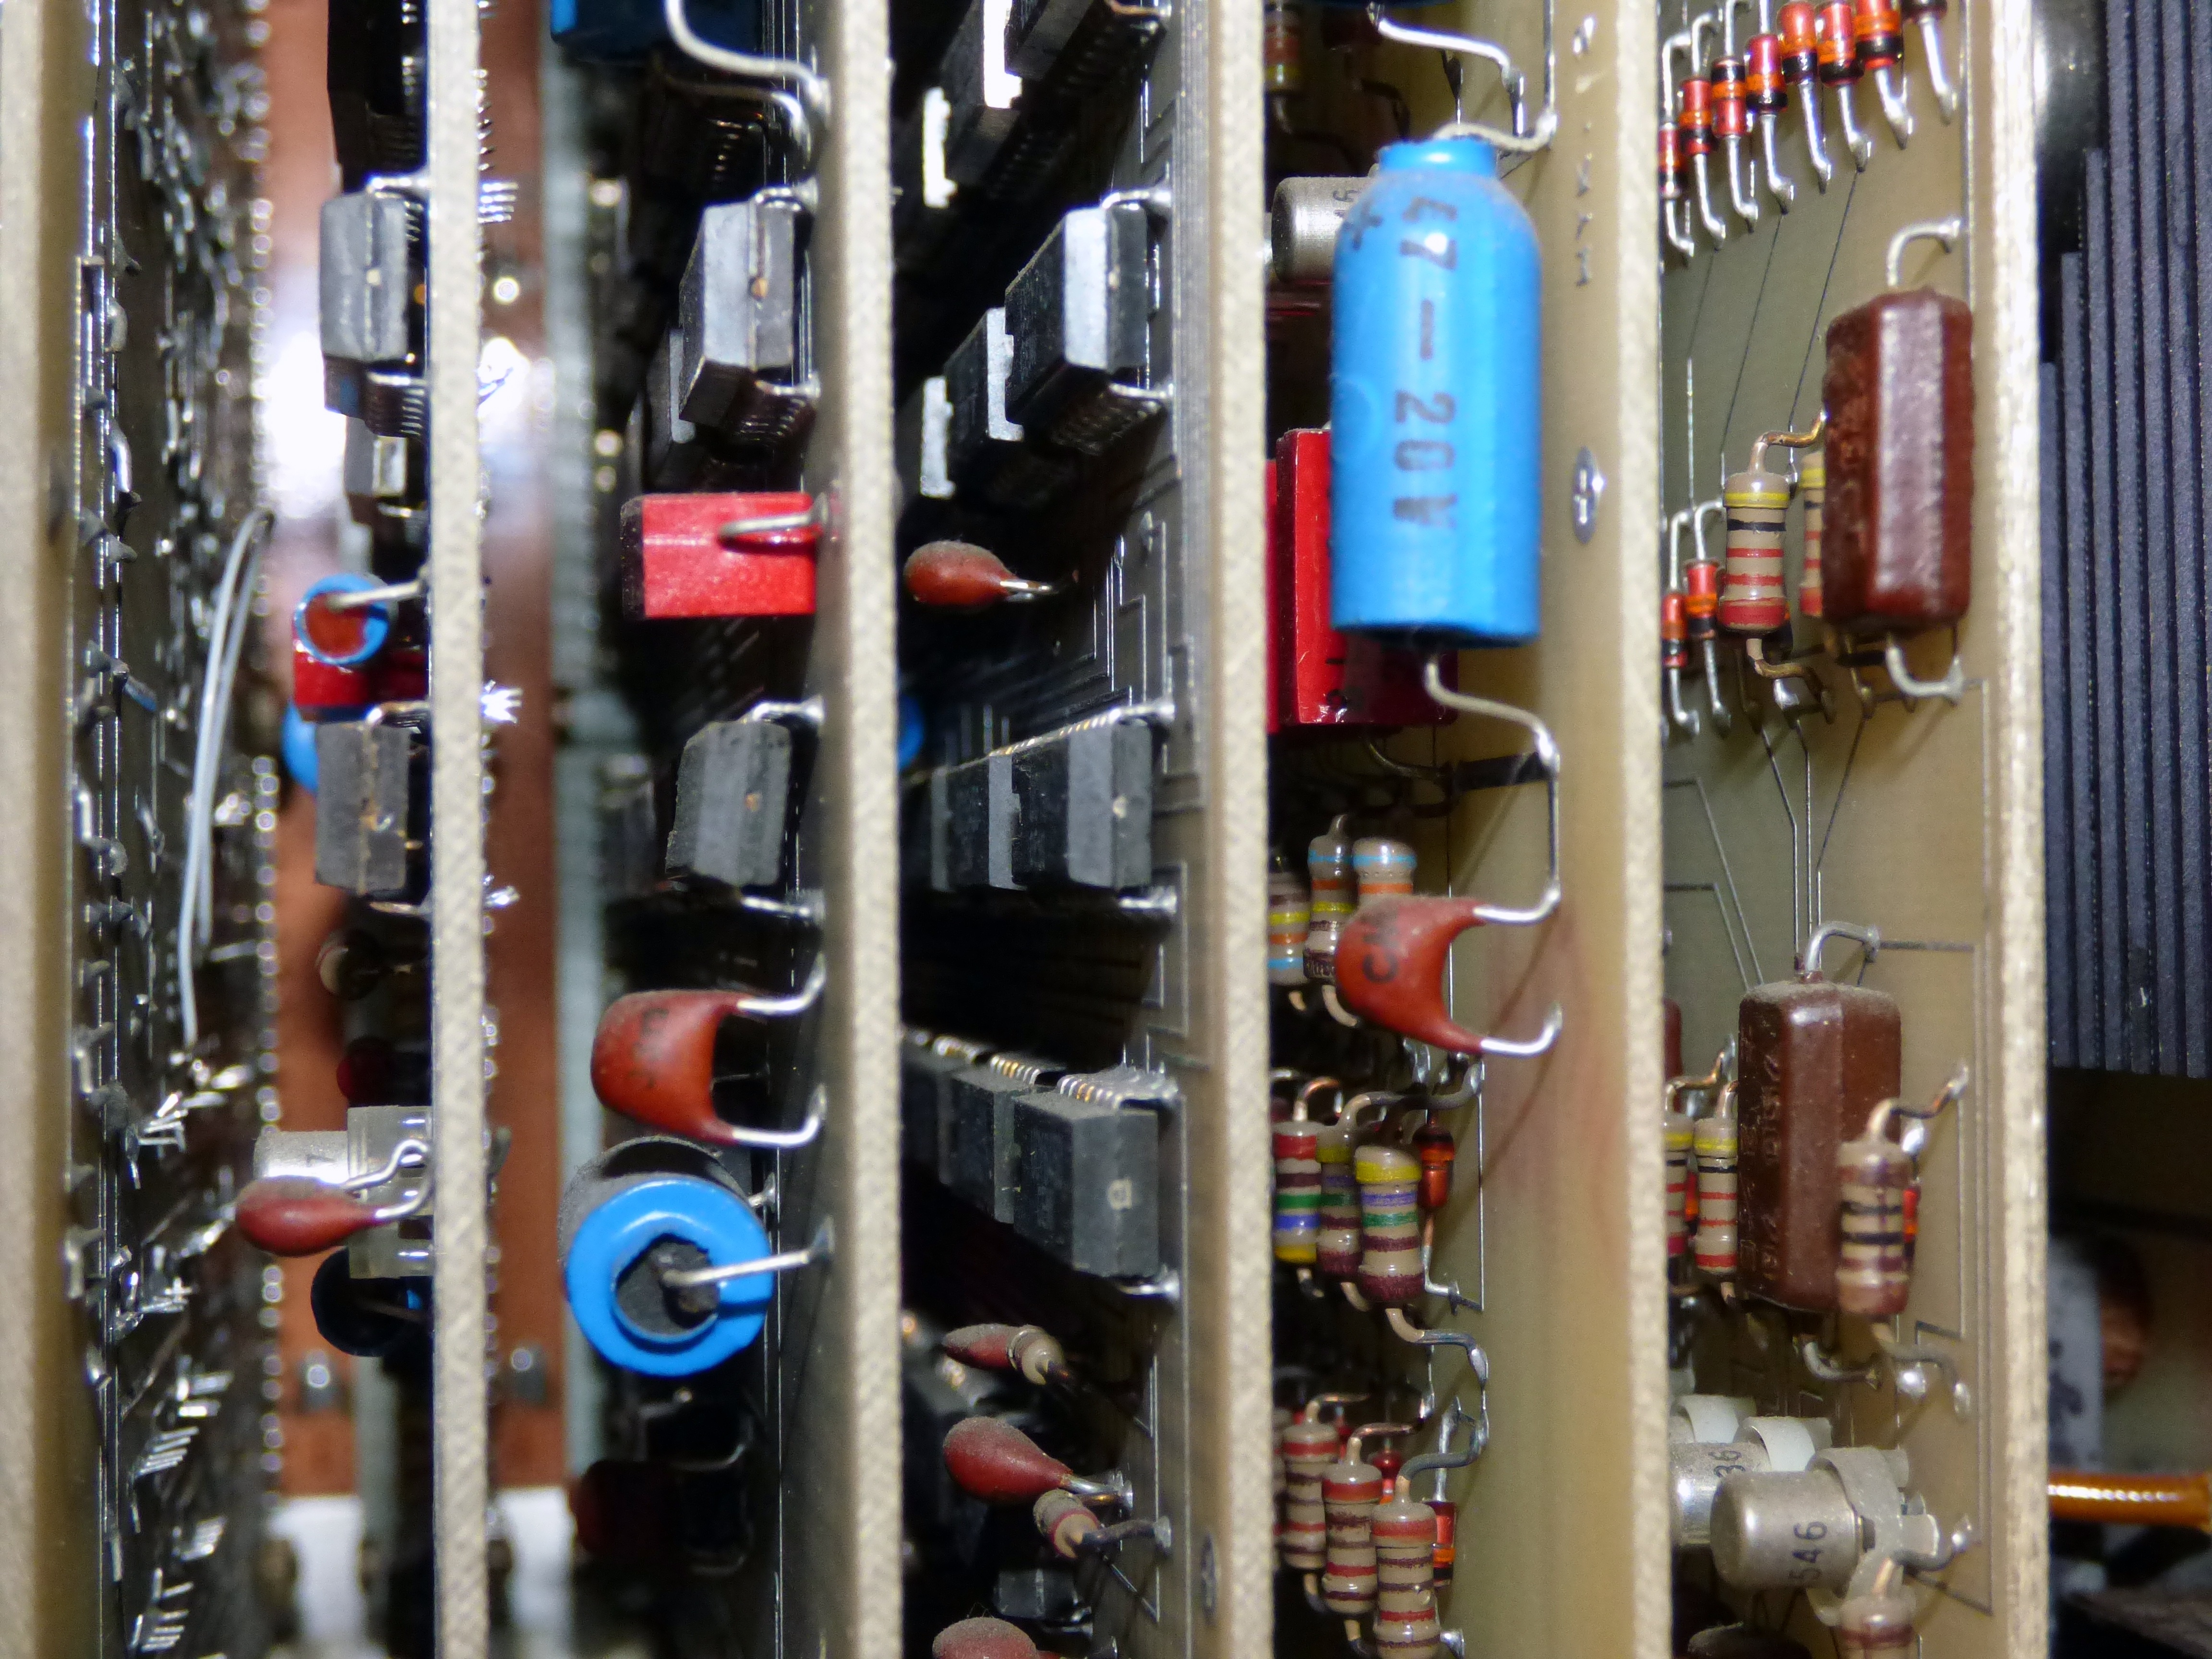
computer, technology, equipment, room, electronic, closet, electronics, components, it, computers, electronic equipment, computer equipment, integrated circuit, electrical wiring, the resistor, conio